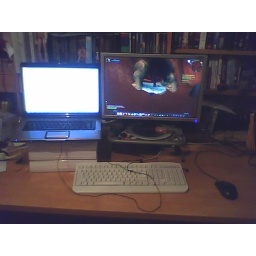
Laptop laid out in dual monitor setup, would be nice if i could push the keyboard forward a bit....